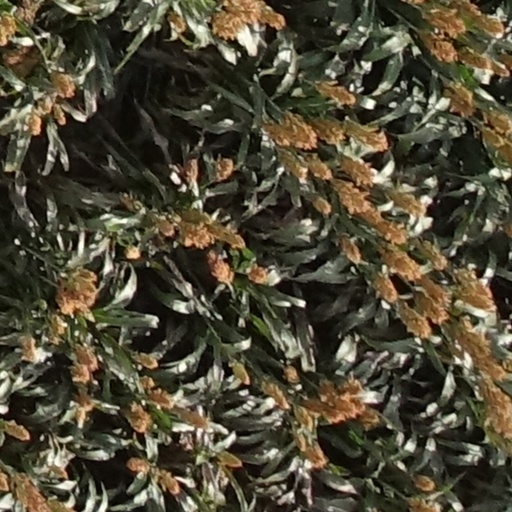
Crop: sorghum